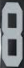
Number: 8